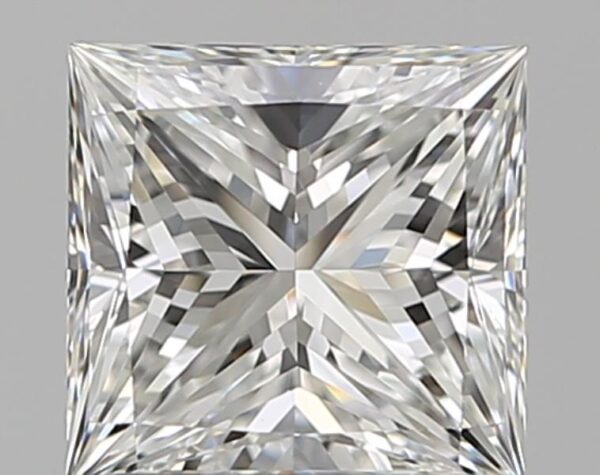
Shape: princess
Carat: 1.29
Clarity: VVS2
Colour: G
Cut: EX
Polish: EX
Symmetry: VG
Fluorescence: N
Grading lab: GIA
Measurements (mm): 6.12 x 5.97 x 4.4